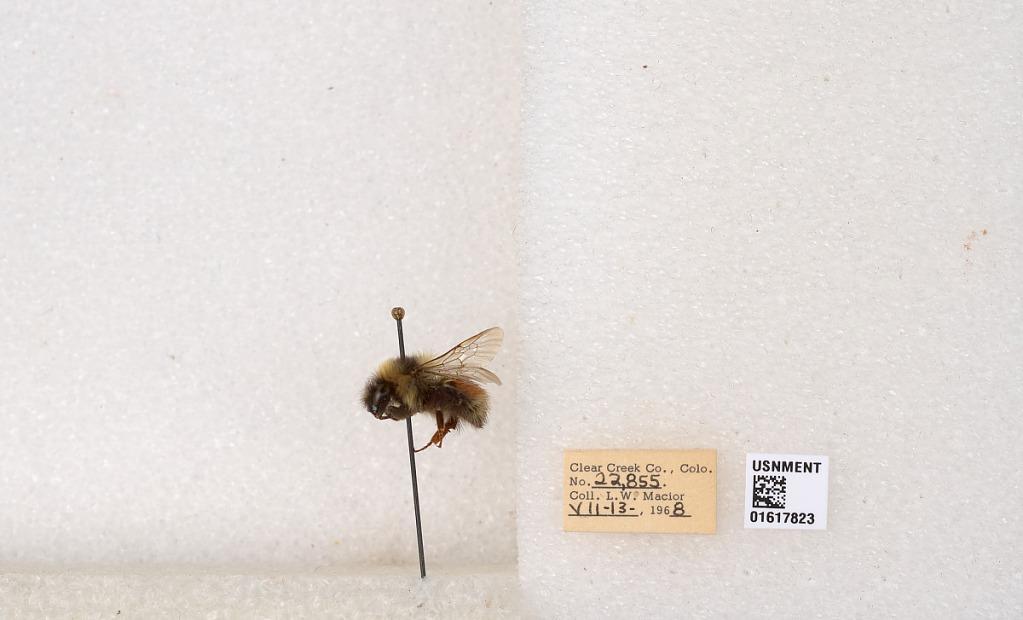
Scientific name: Bombus (Pyrobombus) sylvicola Kirby
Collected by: L. Macior
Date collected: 1968-7-13
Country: United States
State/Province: Colorado
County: Clear Creek
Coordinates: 39.6891, -105.644